Dmitry Orlov (ice hockey)

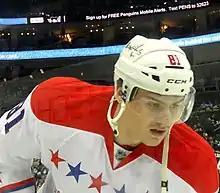
Orlov with the Capitals in March 2013.

Once the season concluded, Orlov was invited to participate in the Capitals Rookie Camp in September 2011. While attending both the Capitals Rookie and Development Camps, Orlov was praised for his "high-risk, high-reward style of play." Despite this, he was subsequently re-assigned to the AHL prior to the start of the 2011–12 season. Orlov recorded four goals and nine points through 15 games with the Bears before he earned his first NHL call-up on 20 November 2011. He made his NHL debut the following day against the Phoenix Coyotes where he played 11 minutes and 56 minutes and recorded three hits and one attempted shot on goal. Orlov remained with the Capitals following his debut and scored his first career NHL goal on 15 January 2012 against Cam Ward of the Carolina Hurricanes. He finished the season with three goals and 16 assists for 19 points through 60 games with the Capitals.